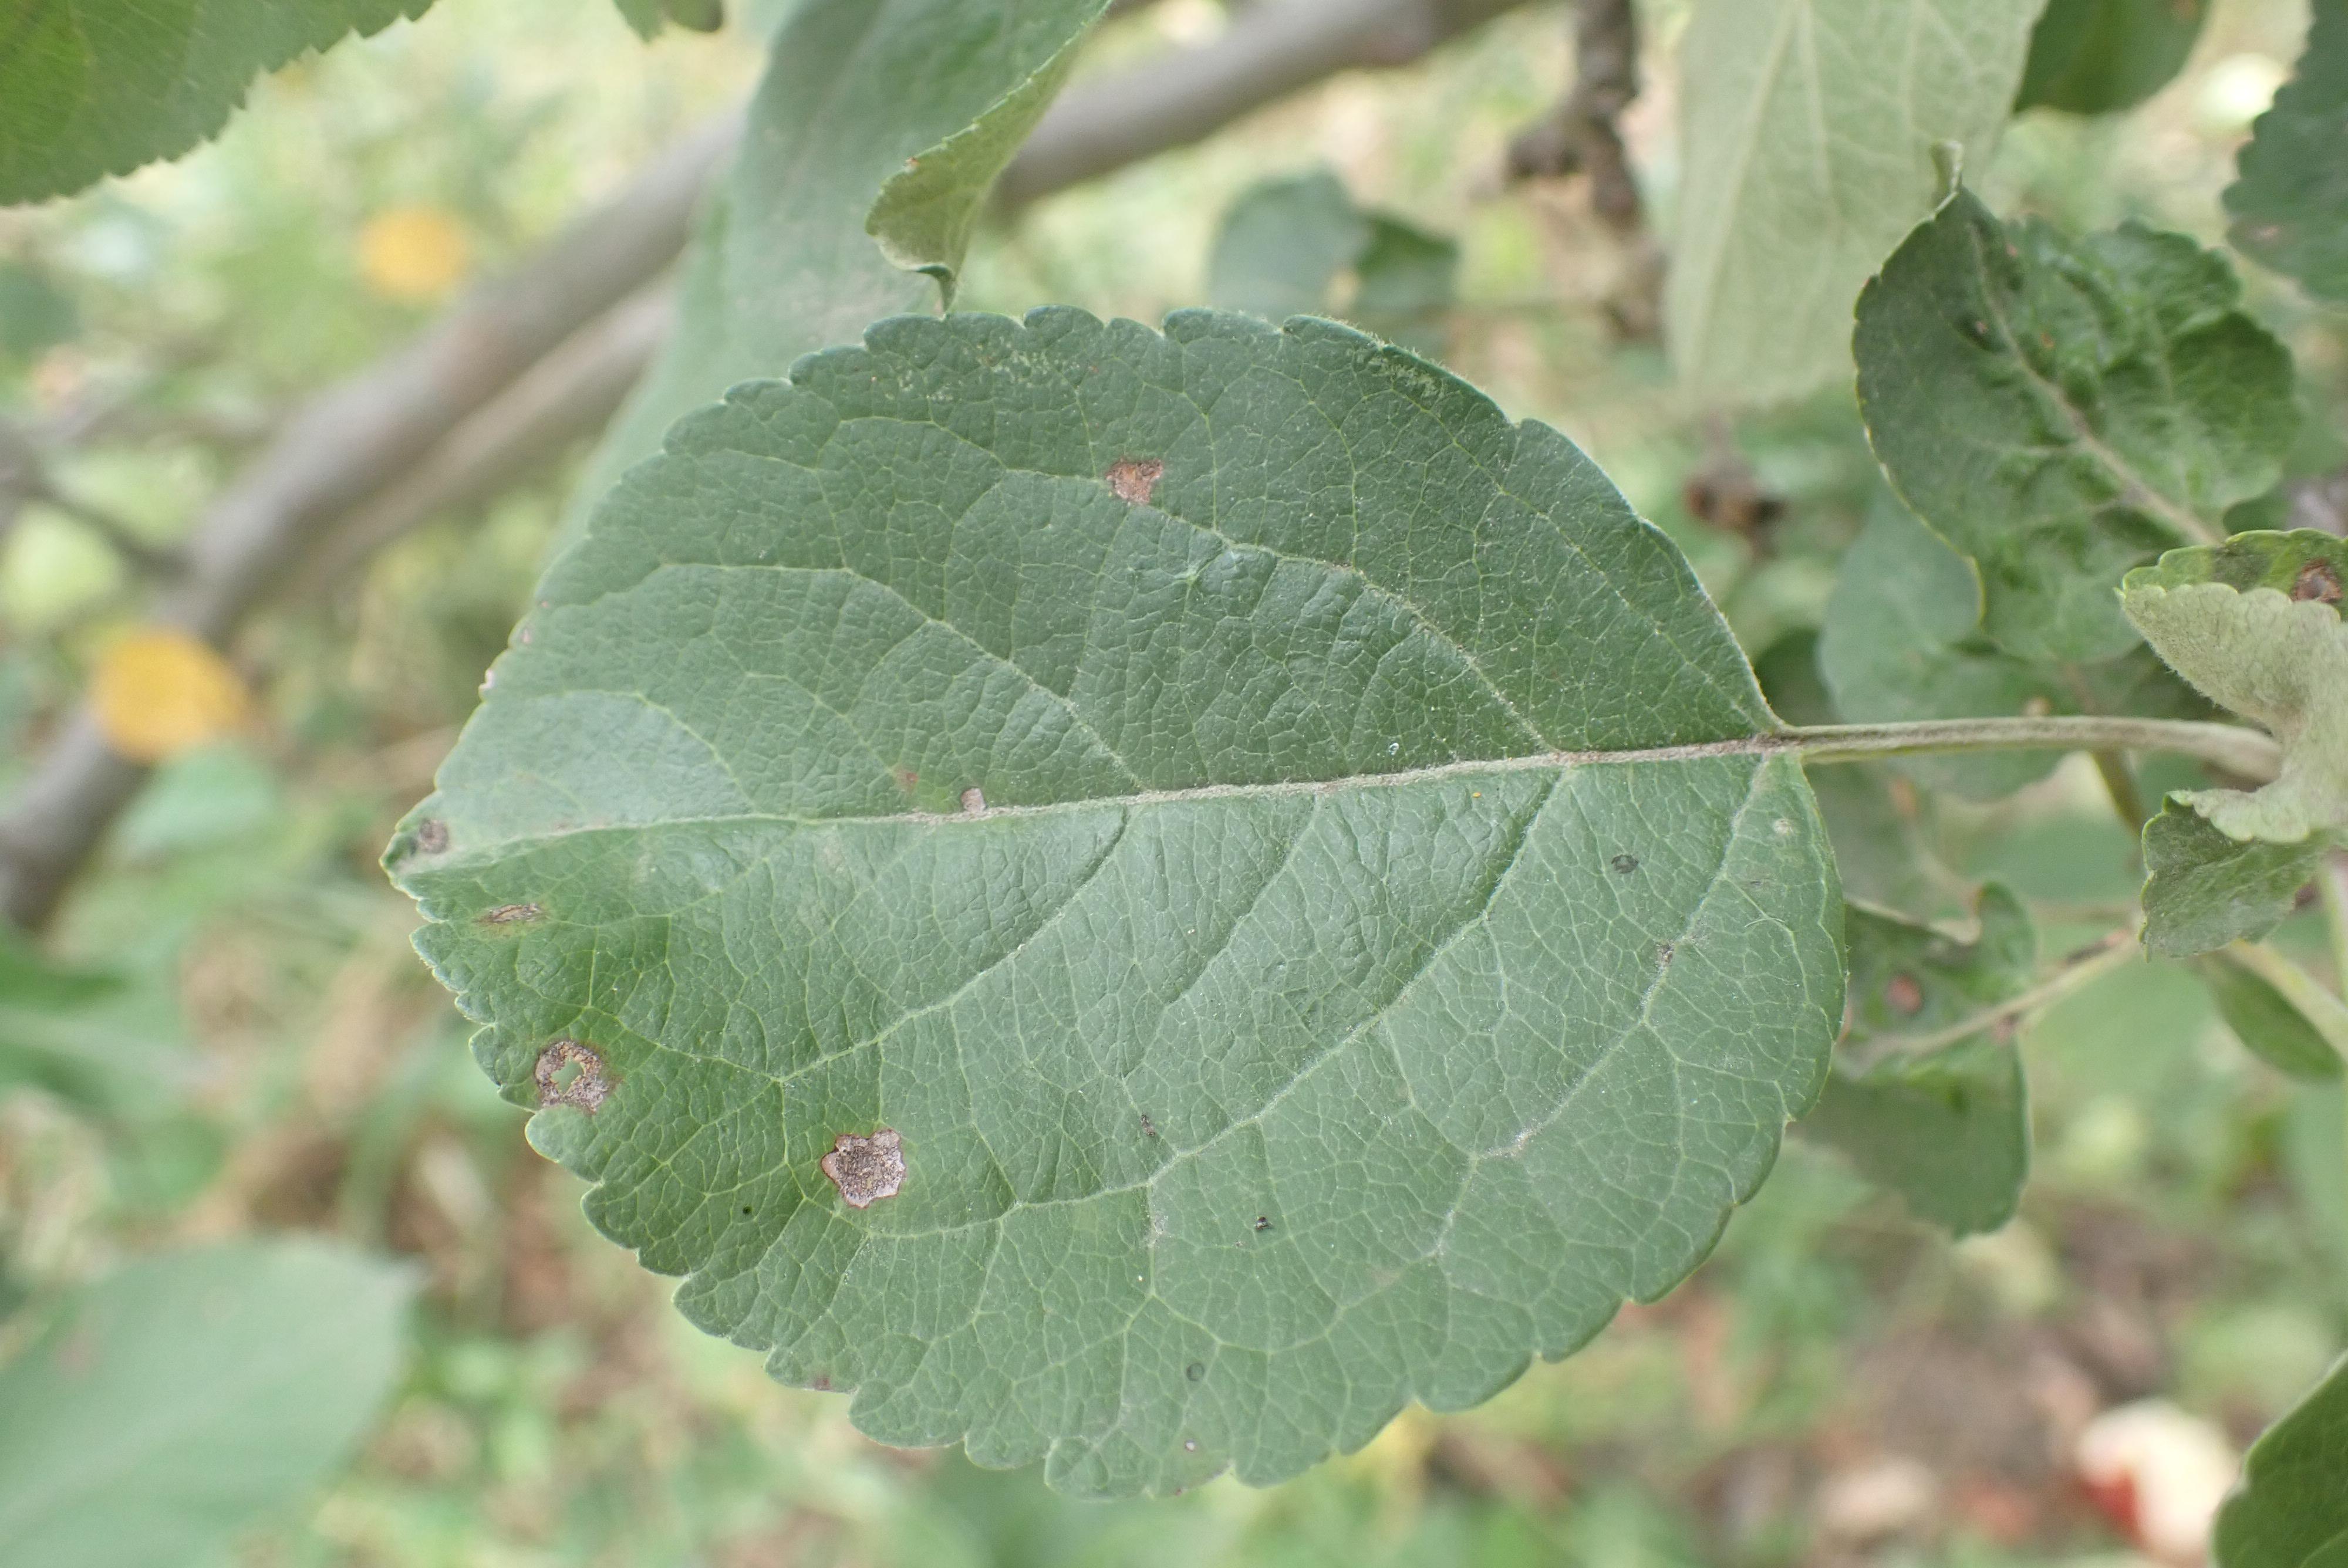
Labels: complex